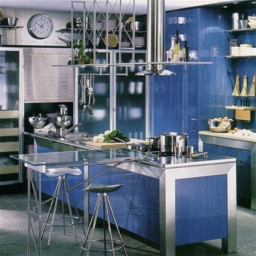
Room type: kitchen